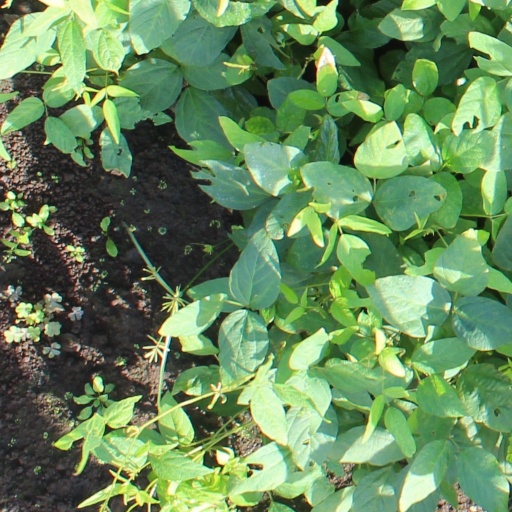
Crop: soybean